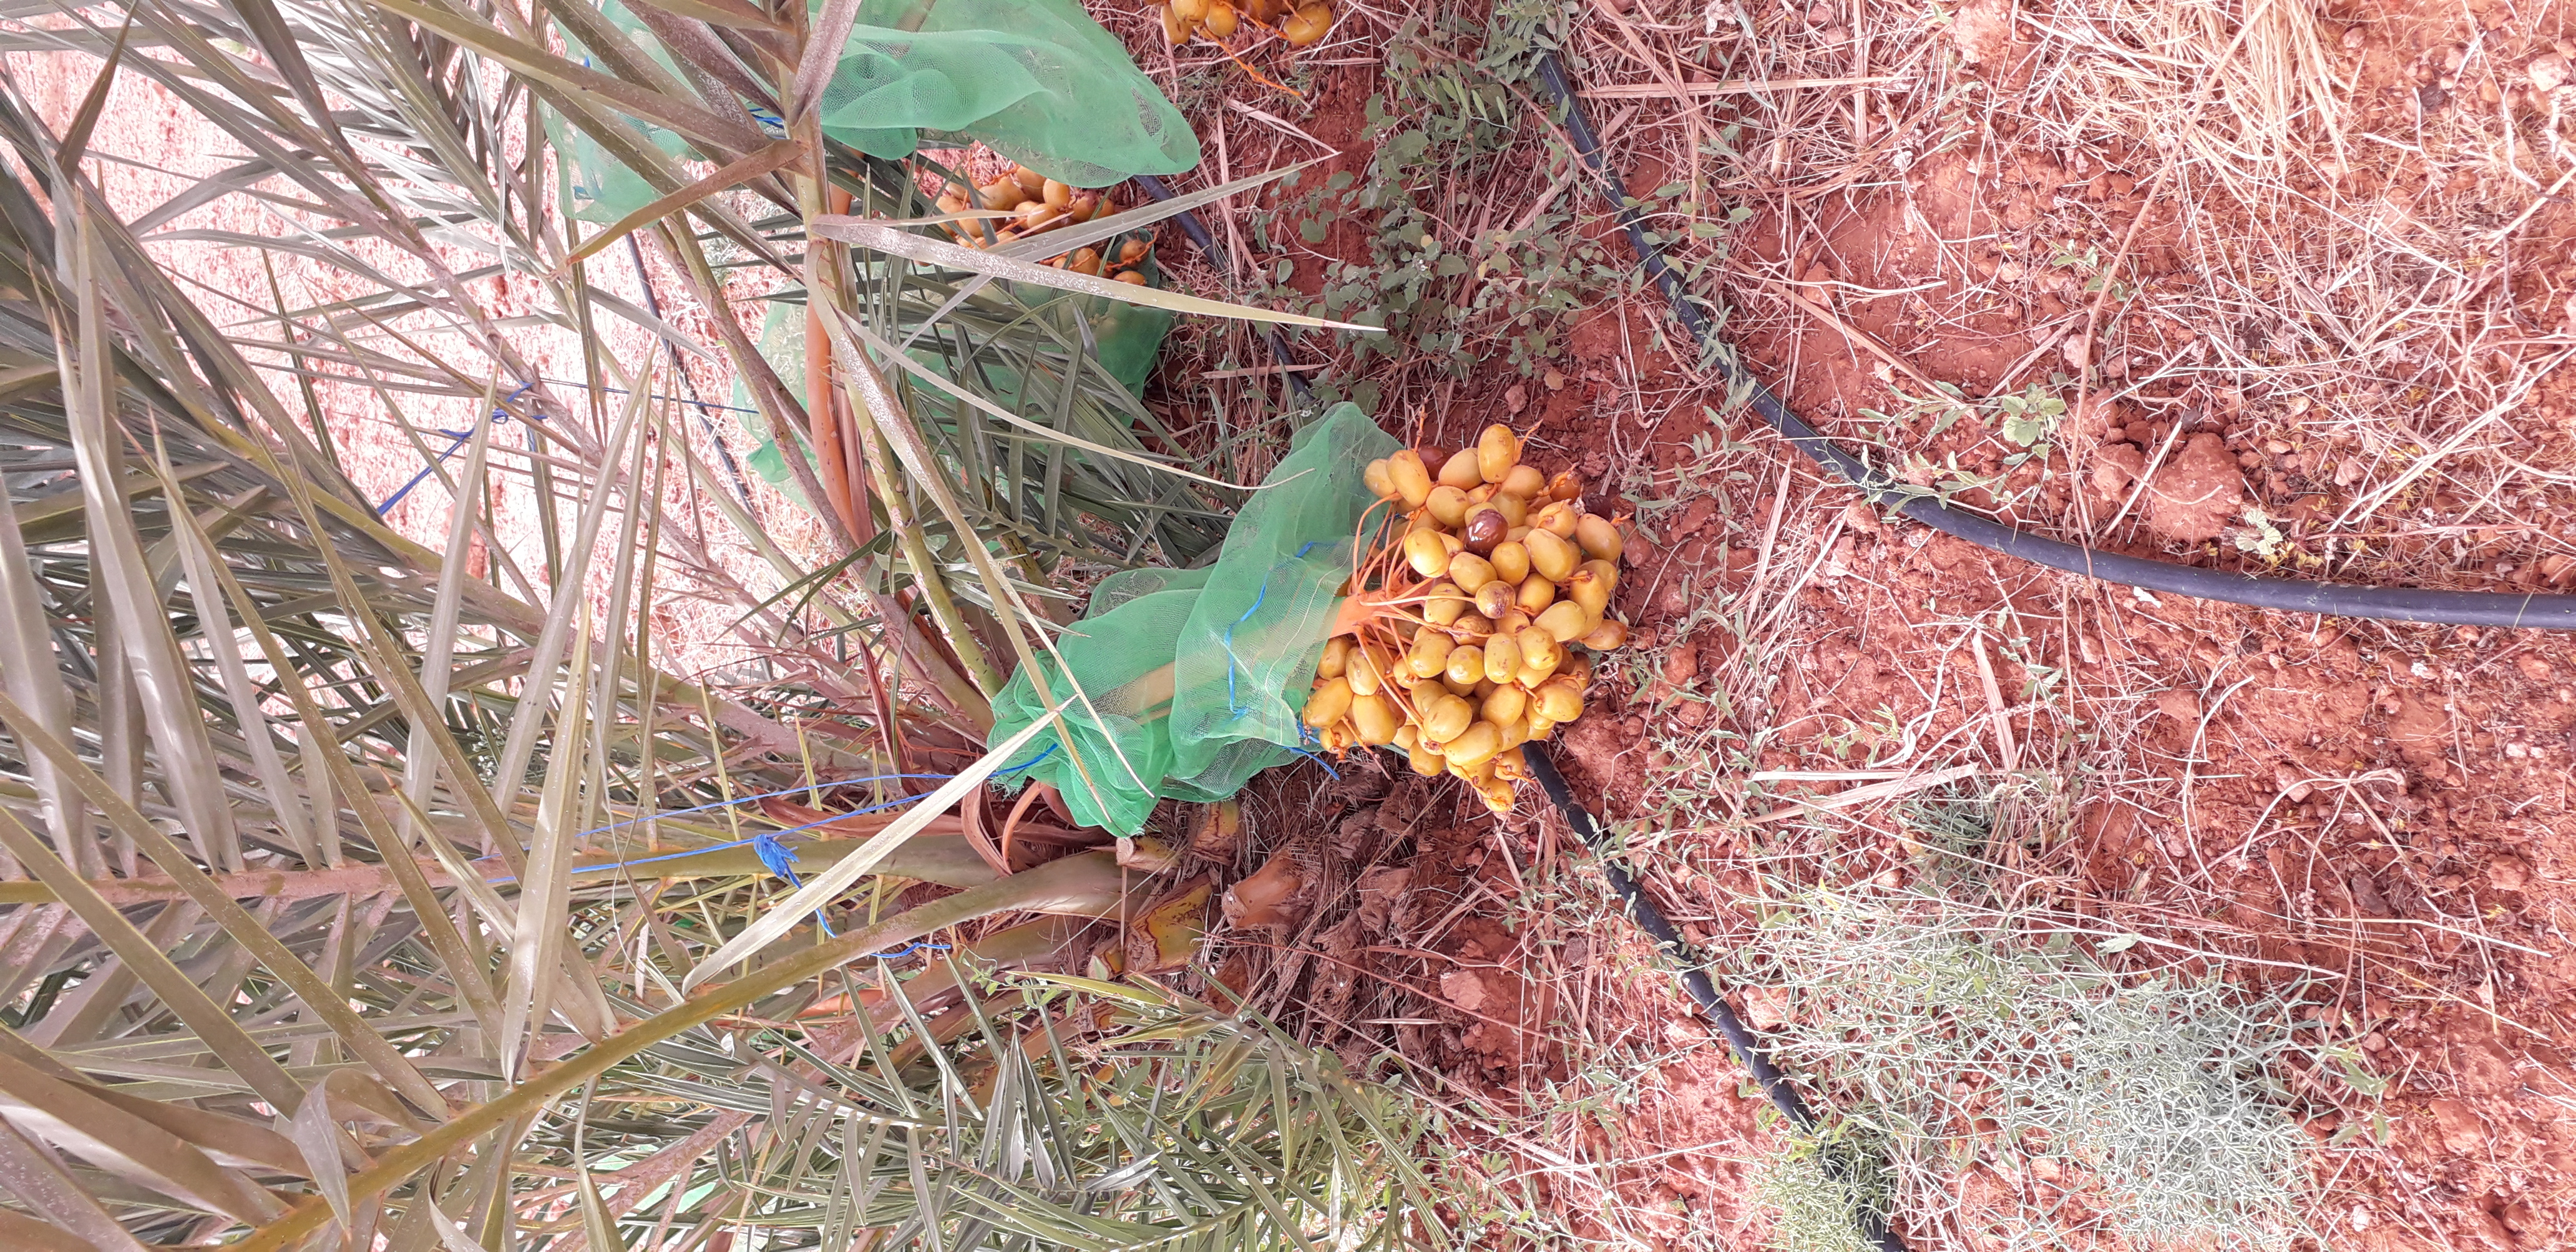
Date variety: Boufagous